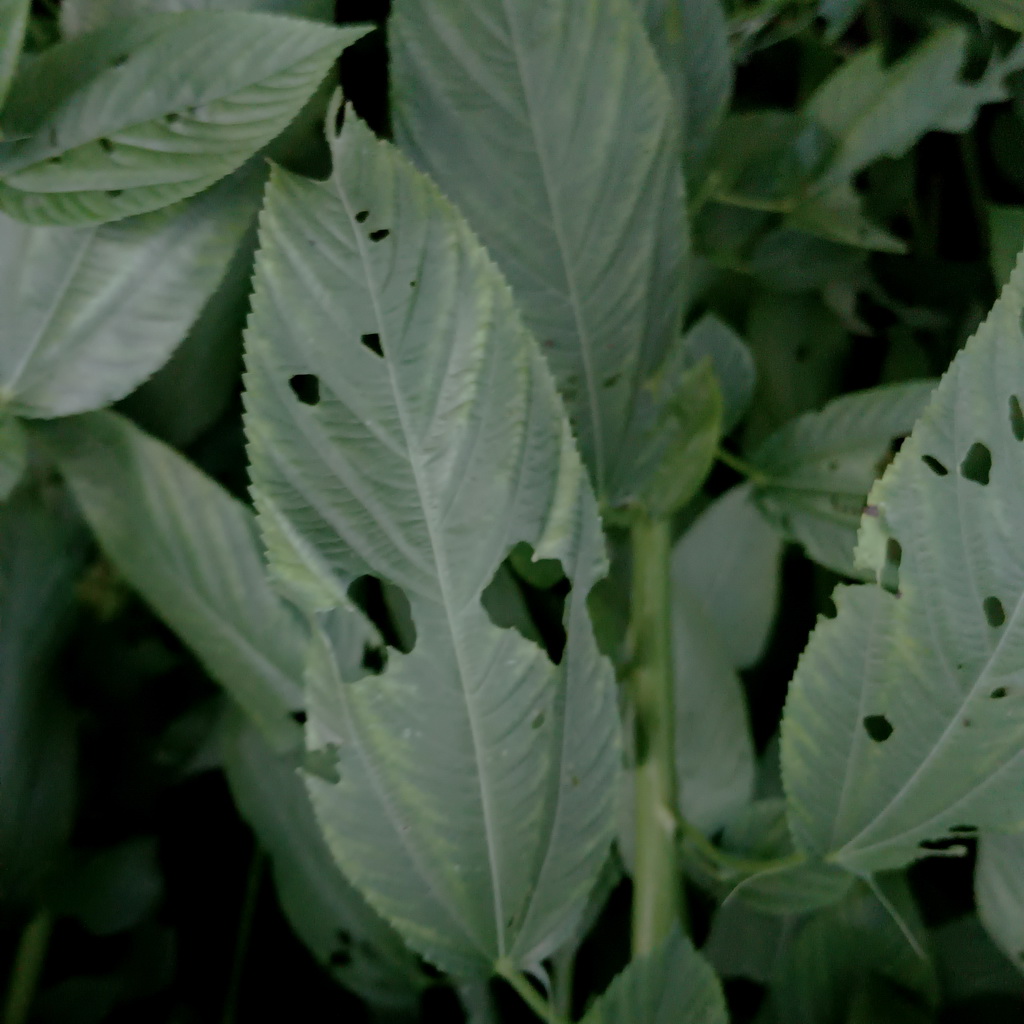
Label: Holed